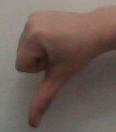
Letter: waw